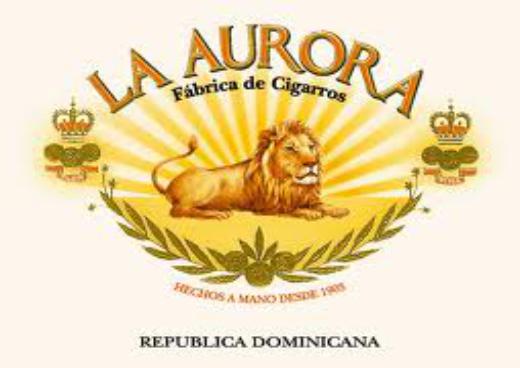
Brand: La Aurora
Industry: Necessities